John Gielgud

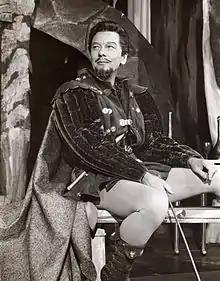
Gielgud as Benedick in "Much Ado About Nothing", 1959

Sir Arthur John Gielgud (14 April 1904 – 21 May 2000) was an English actor and theatre director whose career spanned eight decades. With Ralph Richardson and Laurence Olivier, he was one of the trinity of actors who dominated the British stage for much of the 20th century. A member of the Terry family theatrical dynasty, he gained his first paid acting work as a junior member of his cousin Phyllis Neilson-Terry's company in 1922. After studying at the Royal Academy of Dramatic Art (RADA), he worked in repertory theatre and in the West End before establishing himself at the Old Vic as an exponent of Shakespeare in 1929–31.